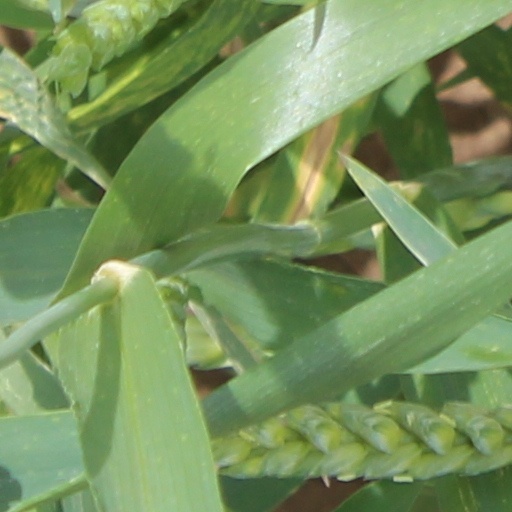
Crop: wheat